Tartar Relation

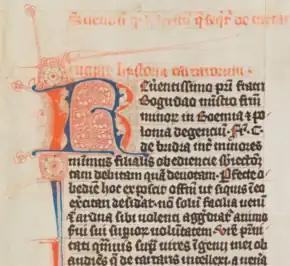
The start of the "Tartar Relation" in the Lucerne manuscript. The rubric (red) above the first line reads "Incipit hystoria tartarorum".

The Tartar Relation (Latin: "Hystoria Tartarorum", "History of the Tartars") is an ethnographic report on the Mongol Empire composed by a certain C. de Bridia in Latin in 1247. It is one of the most detailed accounts of the history and customs of the Mongols to appear in Europe around that time.